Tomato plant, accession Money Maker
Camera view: horizontal (90 deg, fisheye); turntable rotation: 210 degrees
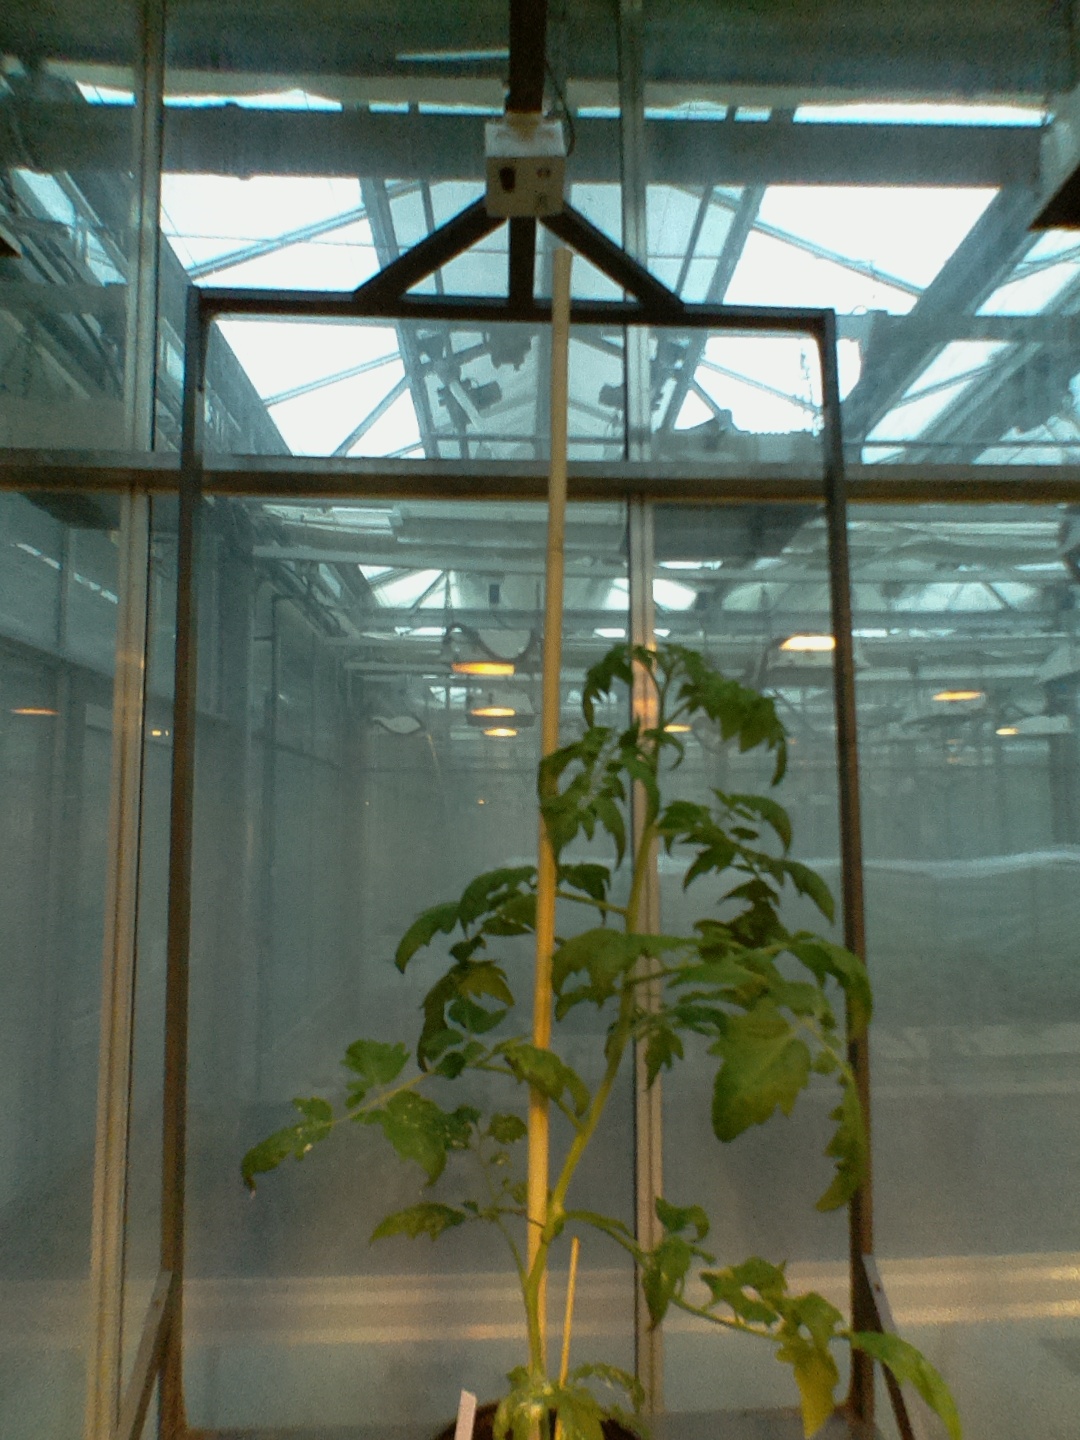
BBCH growth stage 53: 3 inflorescences visible